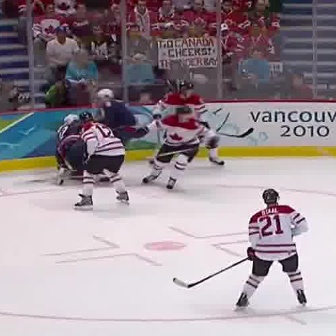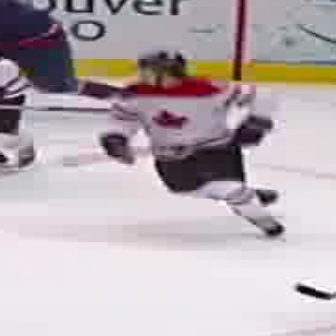
  Please identify the target specified by the bounding box [130,103,218,191] in the first image and locate it in the second image. Return the coordinates in [x_min,y_min,x_max,y_max] format.
Answer: [87,44,284,241]